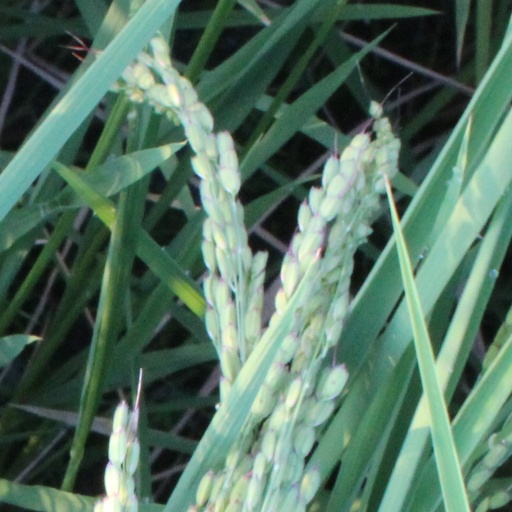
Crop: rice